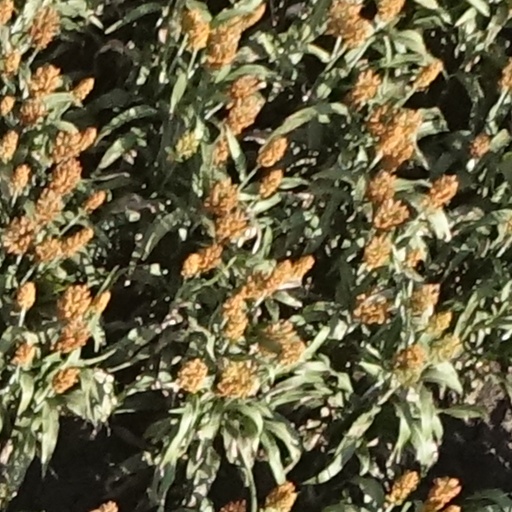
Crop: sorghum